Community of Madrid

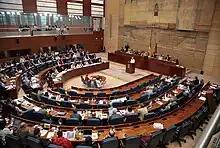
Hemicycle of the Assembly of Madrid, the autonomous legislature

One of the limits so far for the growth of the capital, water supply, experienced a substantial change in 1858 following the arrival to the city of Madrid of water from the Lozoya River with the inauguration of the bringing of the Canal de Isabel II.